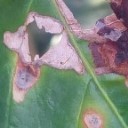
Label: Miner